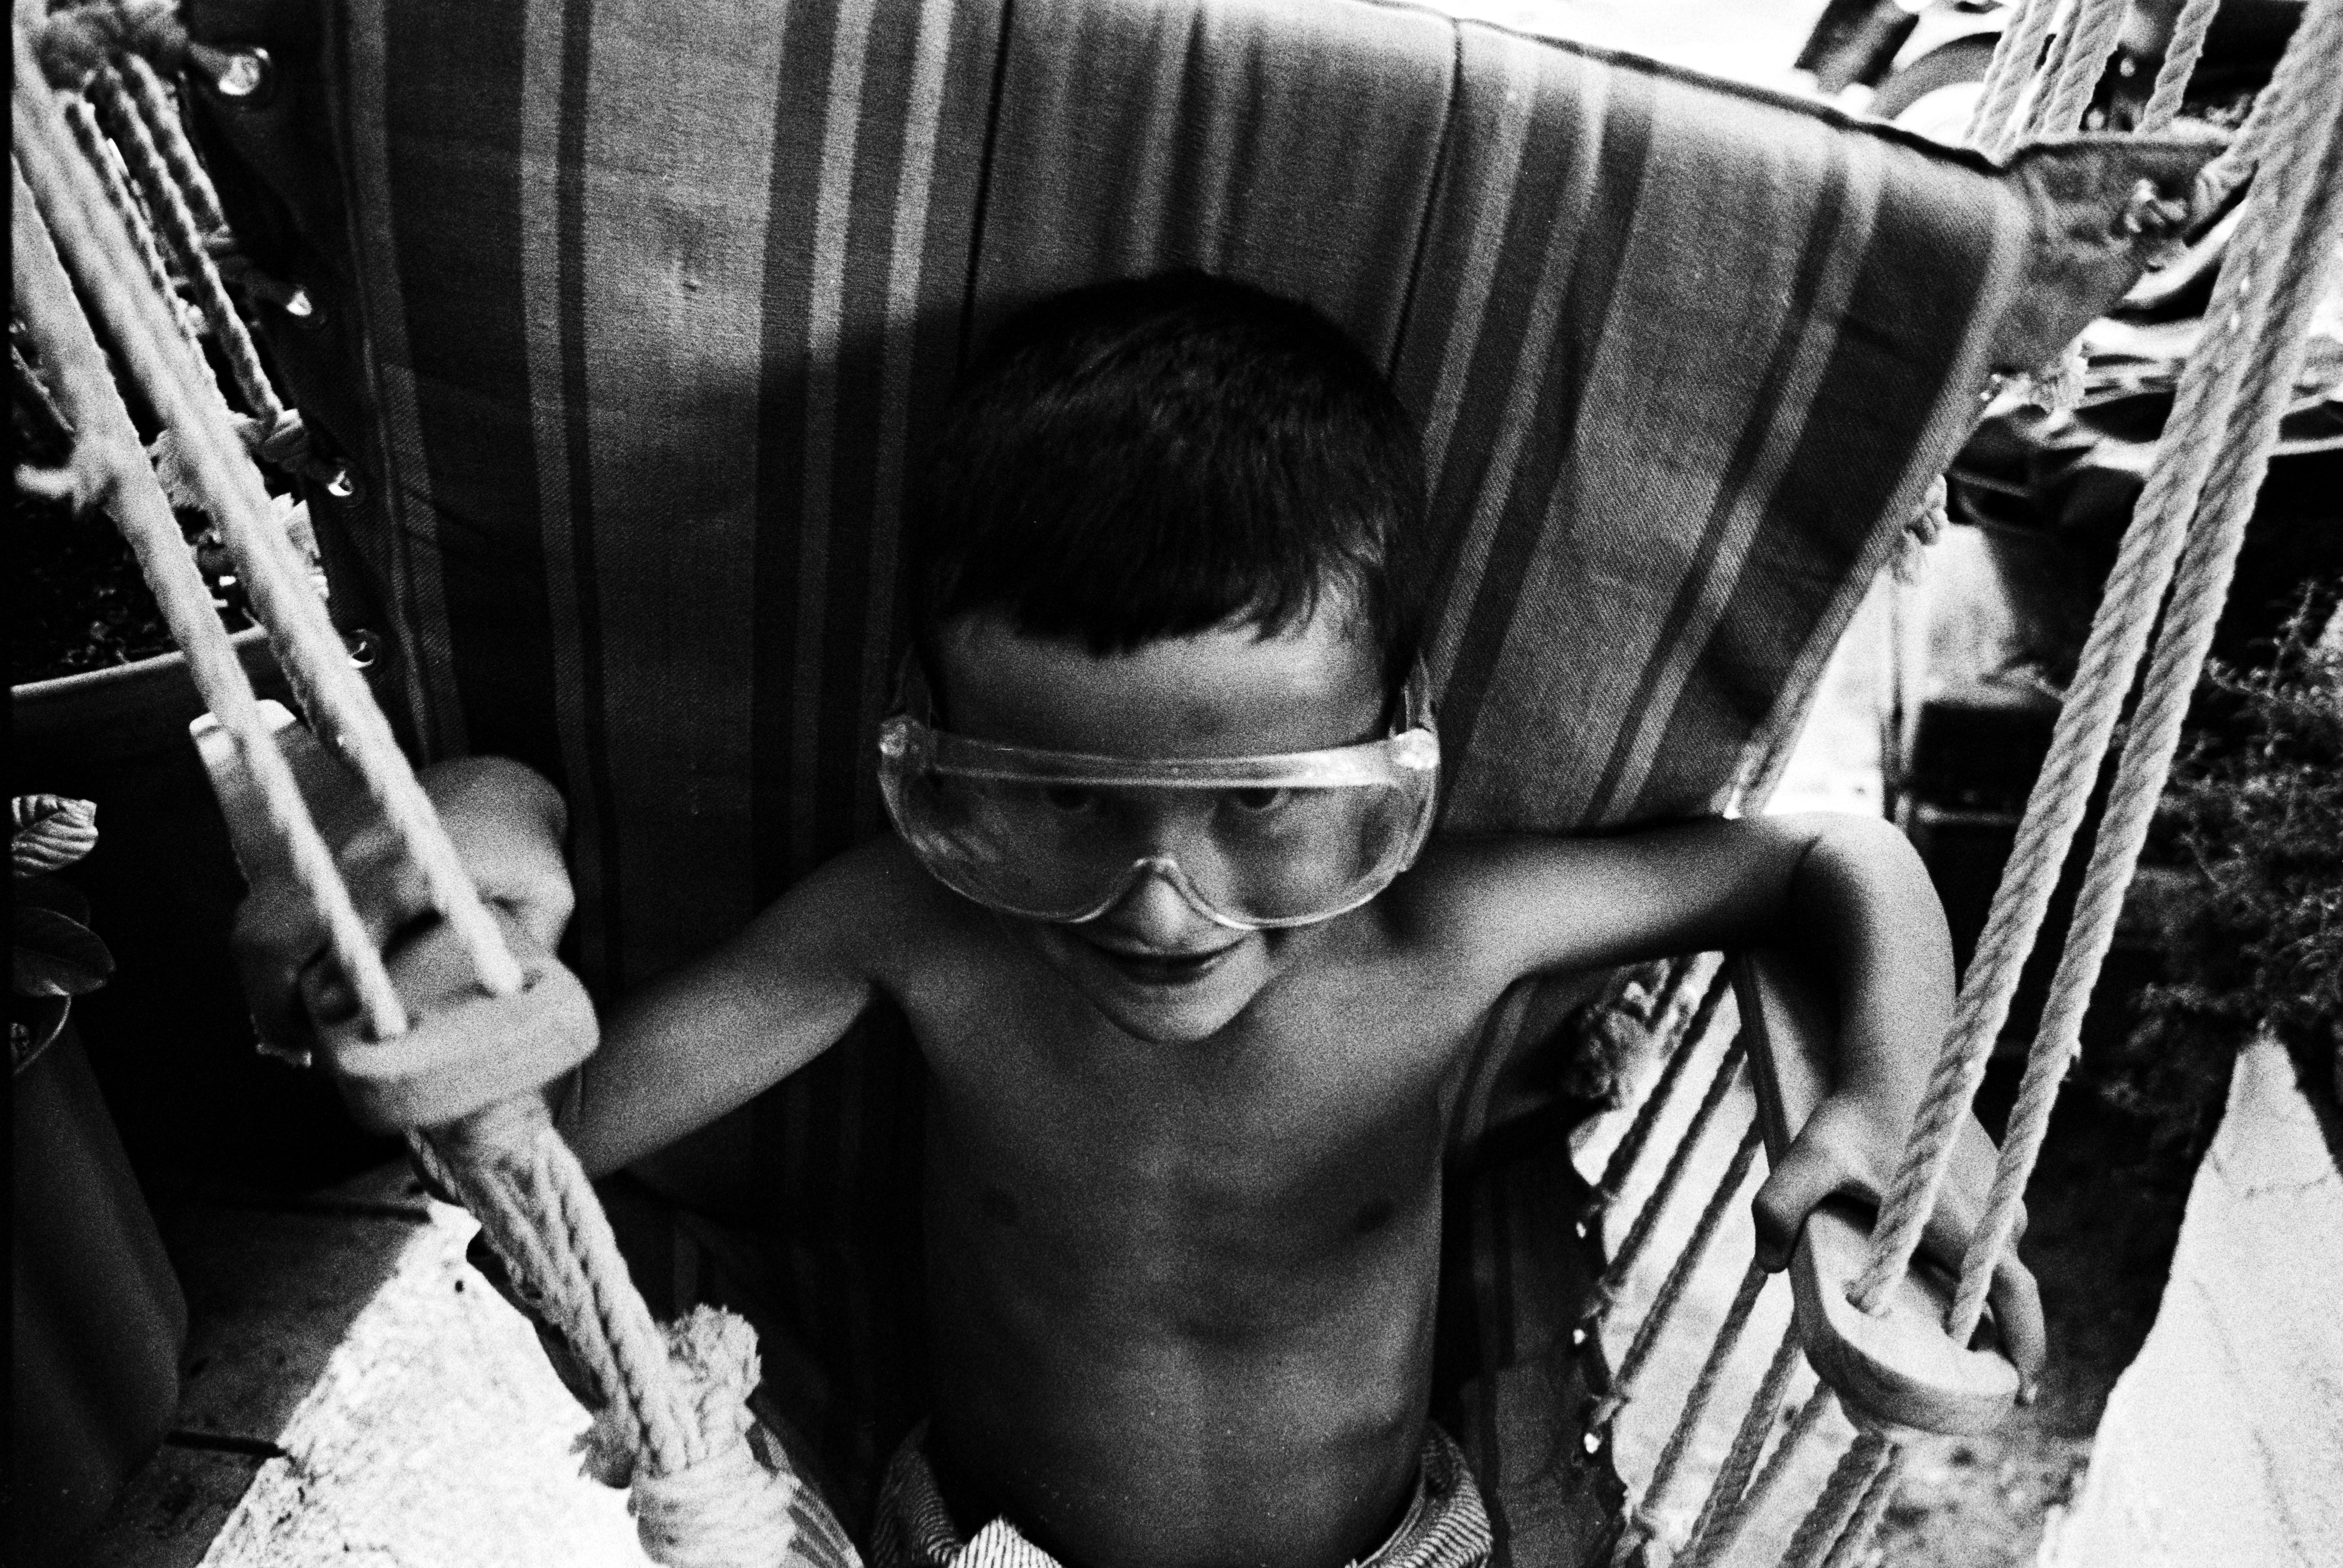
person, music, black and white, white, photography, black, monochrome, photograph, monochrome photography